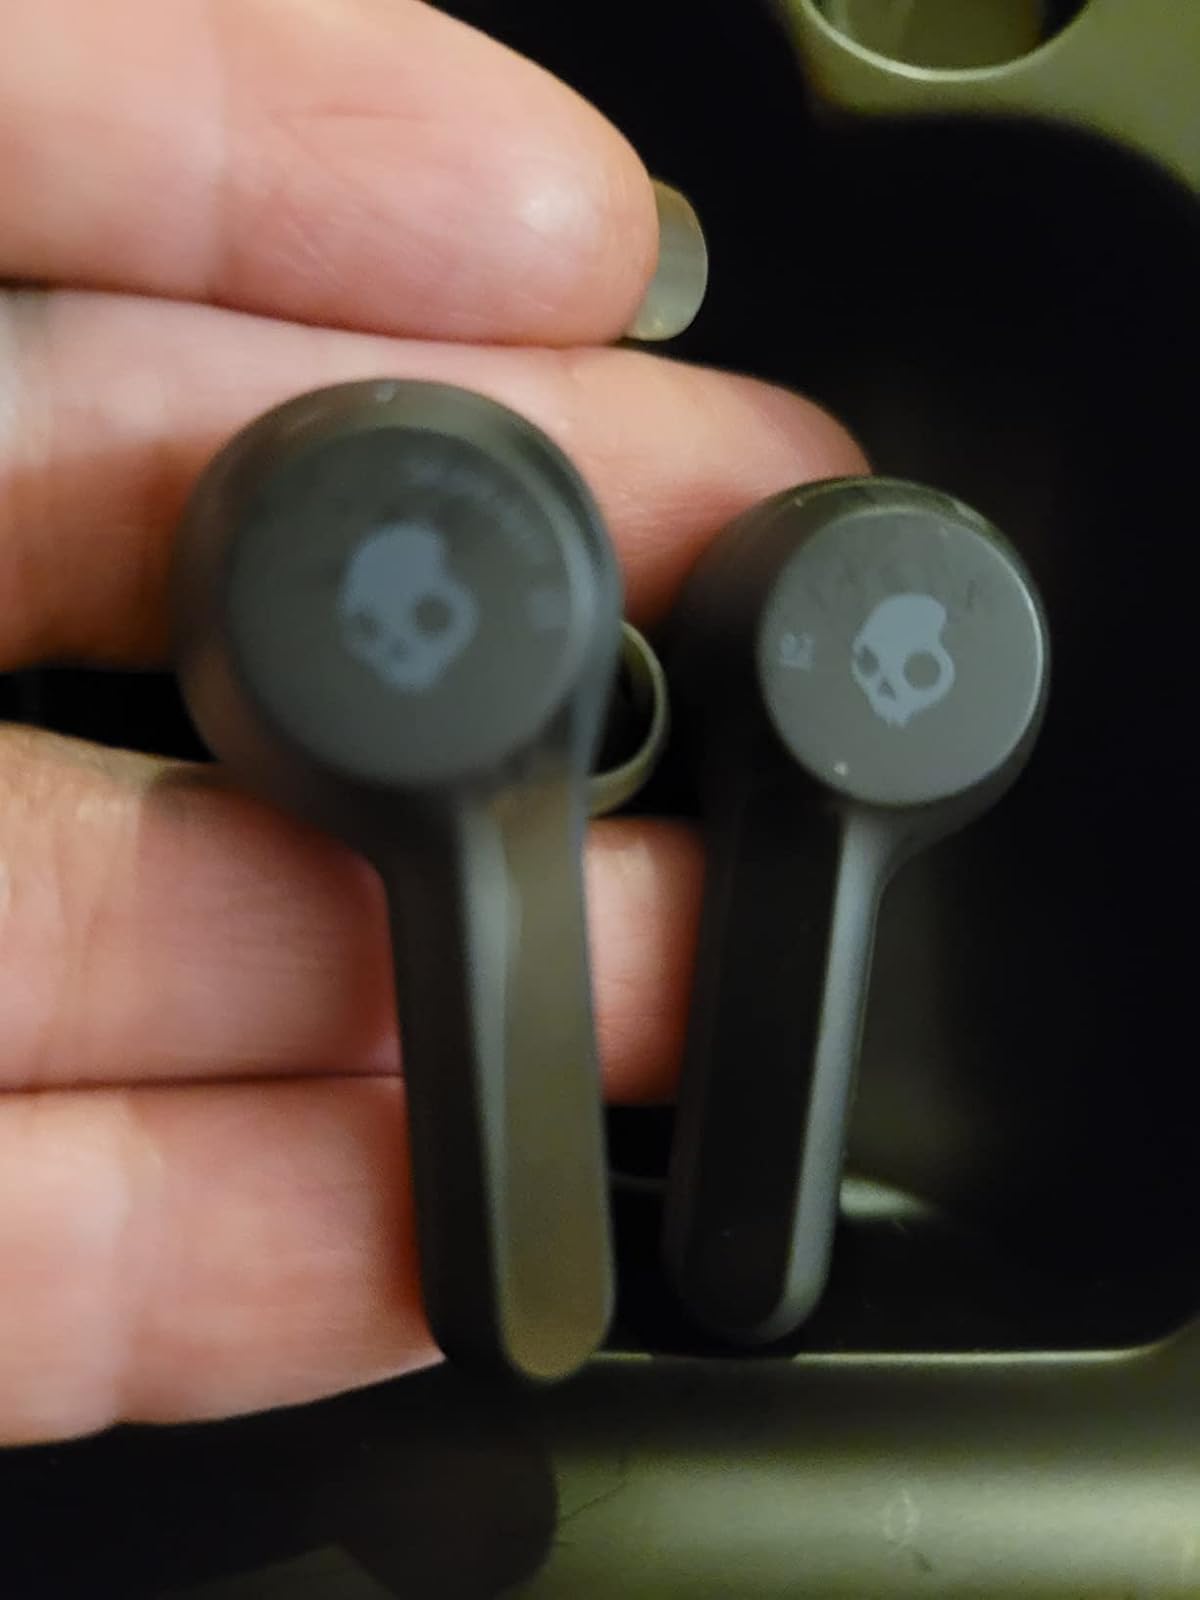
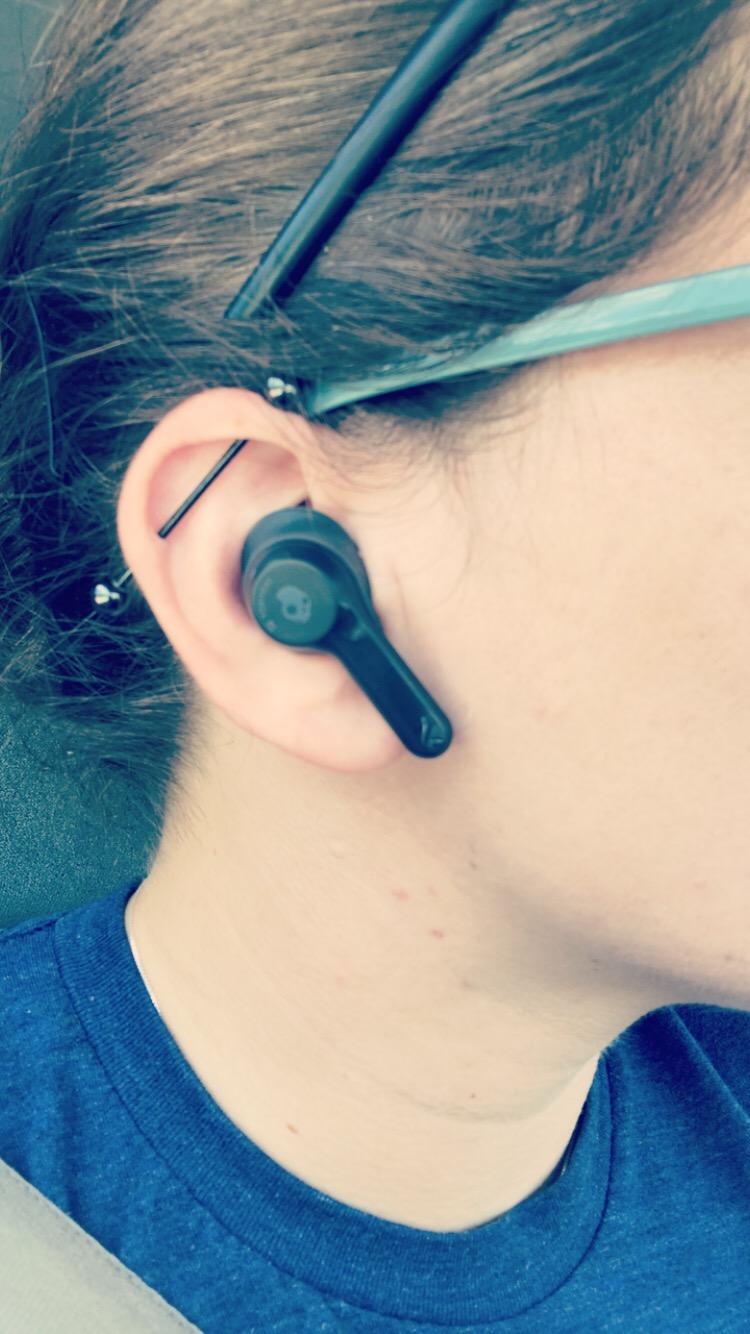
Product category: earbuds
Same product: yes